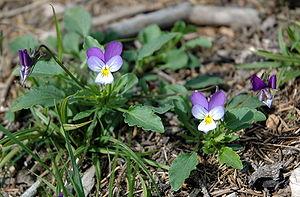
La Pensée sauvage ou Pensée tricolore est une espèce de plantes herbacées, commune dans toute l'Europe, de la famille des Violaceae. Elle est recherchée pour la délicatesse de sa fleur.